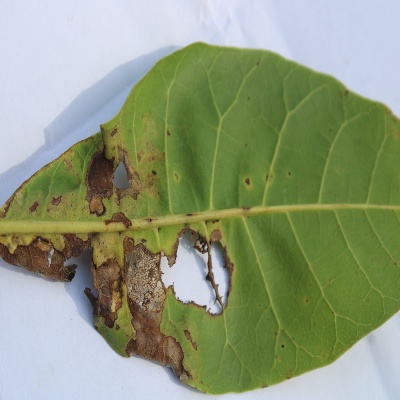
Crop: Cashew
Condition: leaf miner